Bangkok Haunted

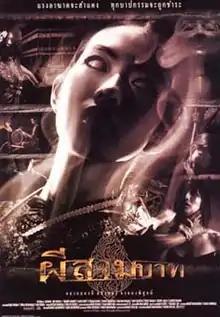
Thai release poster

Bangkok Haunted is a 2001 Thai horror anthology film directed by Oxide Pang and Pisut Praesangeam. It consists of three ghost stories, as told by three people sitting around in a darkened Bangkok bar.